Can Go Through Skin

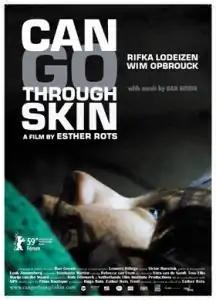
Film poster

Can Go Through Skin (Dutch: Kan door huid heen) is a 2009 Dutch drama film written and directed by Esther Rots. The film is the first feature film by Rots.